Alexander Brodie (1697–1754)

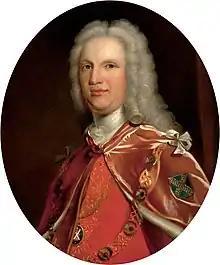
A portrait of Brodie by Allan Ramsay.

Alexander Brodie, 19th of that Ilk (17 August 1697 – 9 March 1754) was a Scottish politician and clan chief who served as the Lord Lyon King of Arms from 1727 to 1754. Born in Moray, Scotland into a Highland family, he also sat in the British House of Commons from 1720 to 1754, representing the constituencies of Elginshire, Caithness and Inverness Burghs.